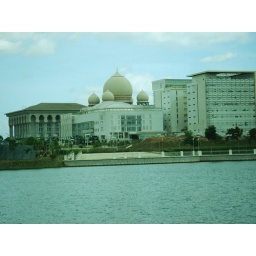
Inspired by the Taj Mahal, the is building houses the courts